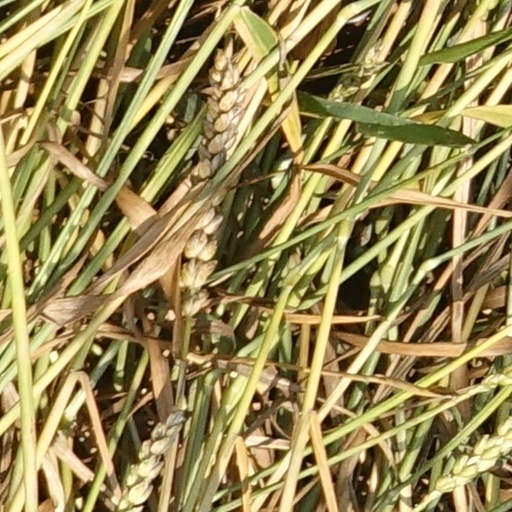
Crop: wheat